Apodiphus amygdali

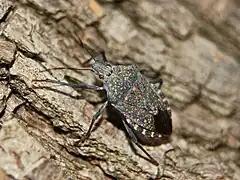
Side view

"Apodiphus amygdali" can reach a length of about and a width of about . The females are slightly larger than the males. Body is oval, convex dorsally, blackish brown, densely speckled with yellow ocher spots. The pronotum has dentate and concave lateral margins. On the head and pronotum, there is a short ocher or yellowish longitudinal line. The connexivum shows black and ocher or yellowish spots. The long legs and antennae are gray-brown to black.